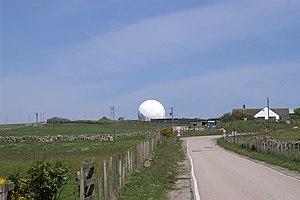
Remote Radar Head Buchan abrégé en RRH Buchan est une station radar de défense aérienne exploitée par la Royal Air Force. Elle est située à Stirling Hill, à 3,2 kilomètres au sud de Peterhead, sur la côte Aberdeenshire du nord-est de l'Écosse.